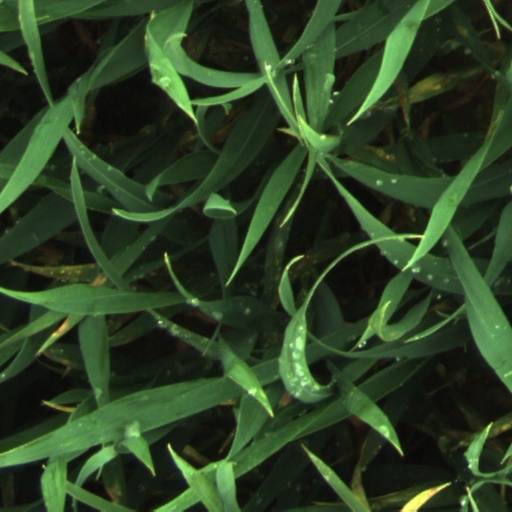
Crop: wheat